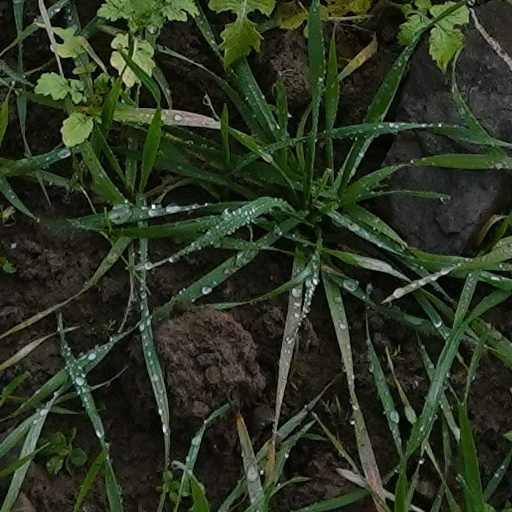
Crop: wheat